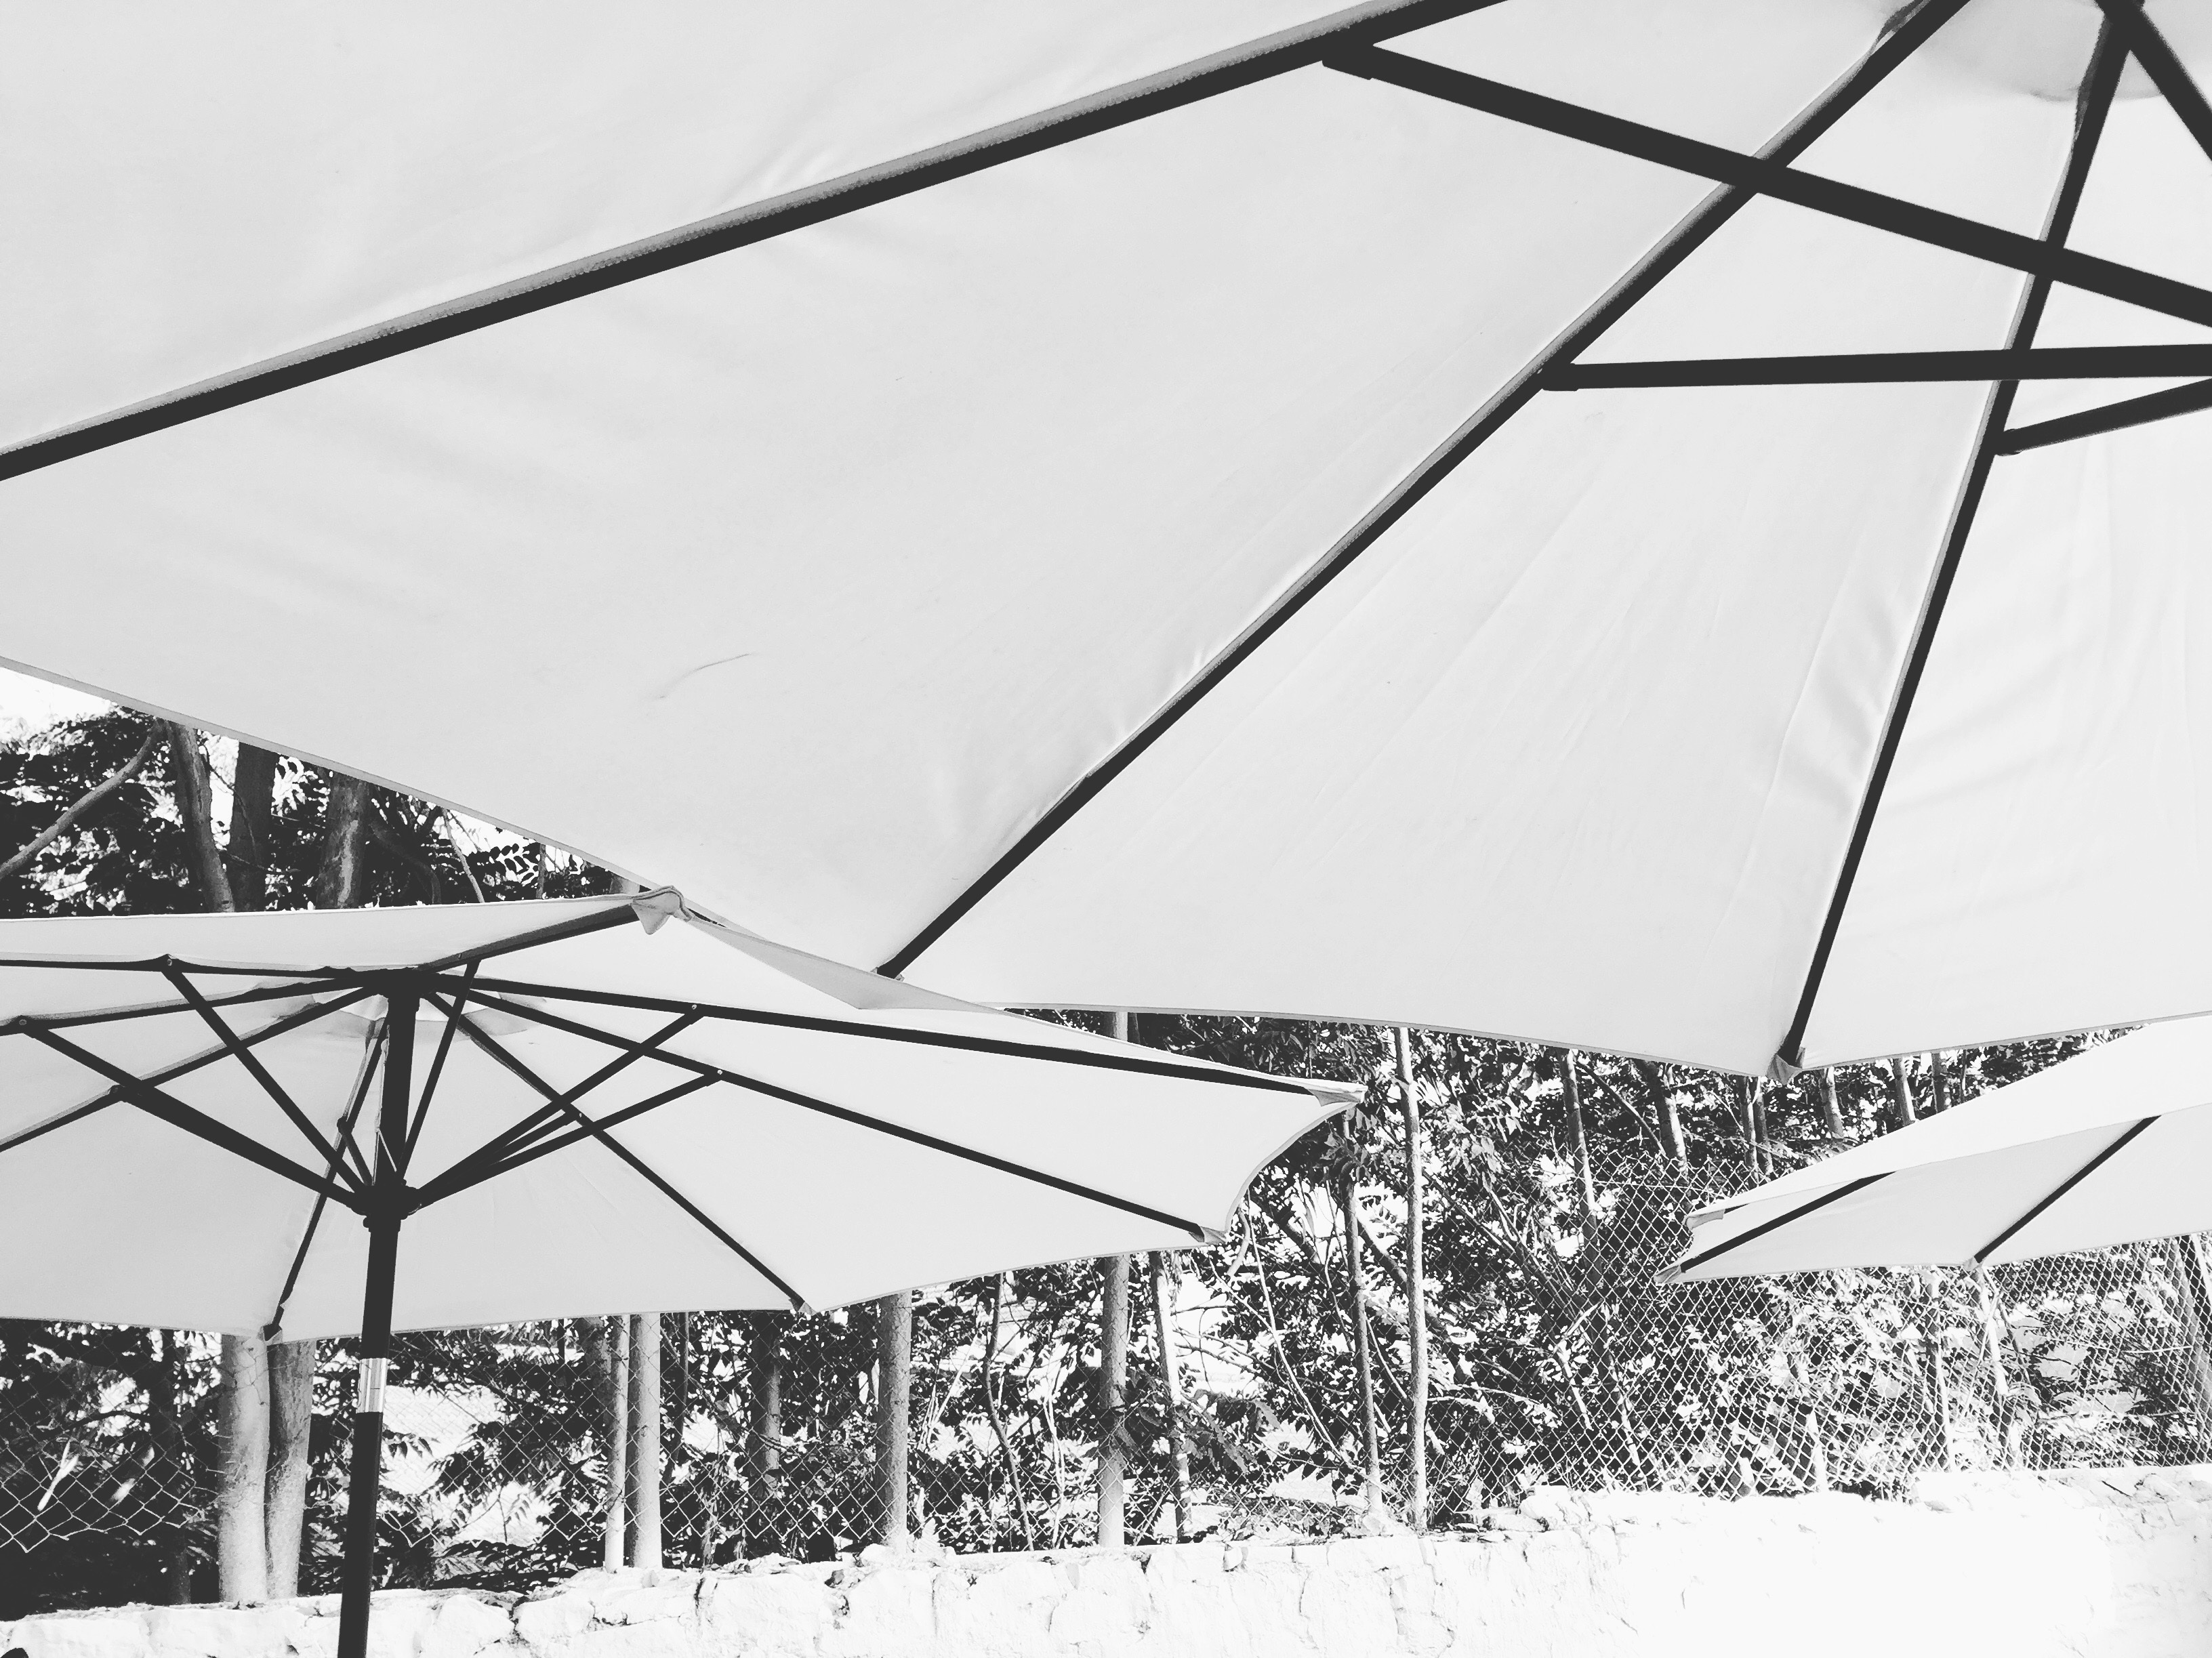
outdoor, black and white, structure, sun, roof, line, canopy, relax, umbrella, monochrome, tent, parasol, dome, shape, monochrome photography